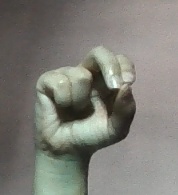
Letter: gaaf